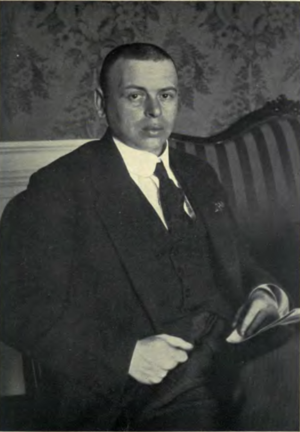
Béla Kun, né Béla Kohn le 20 février 1886 à Szilágycseh et exécuté le 29 août 1938 au Goulag, est un homme politique hongrois, principal dirigeant de l'éphémère République des conseils de Hongrie, le premier gouvernement d'inspiration communiste apparu en Europe après celui de la Russie soviétique. Après l'échec de la révolution hongroise, Béla Kun a été un cadre influent de l'Internationale communiste jusqu'aux années 1930. Il est mort en URSS, victime des Grandes Purges de Staline. Il fut réhabilité en 1956 lors de la déstalinisation.